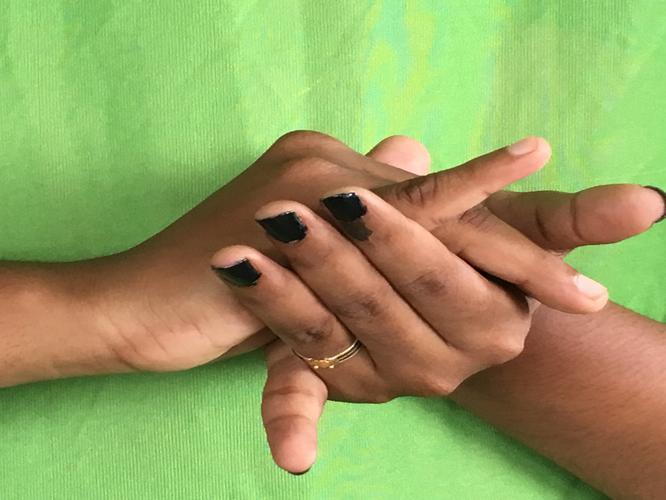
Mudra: Kurma
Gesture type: double_hand